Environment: real
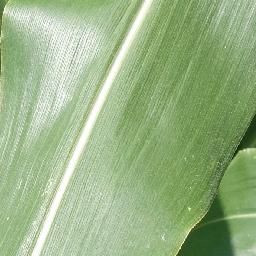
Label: healthy